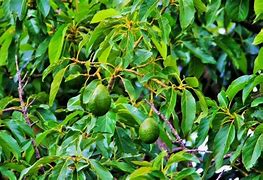
Label: Avocado